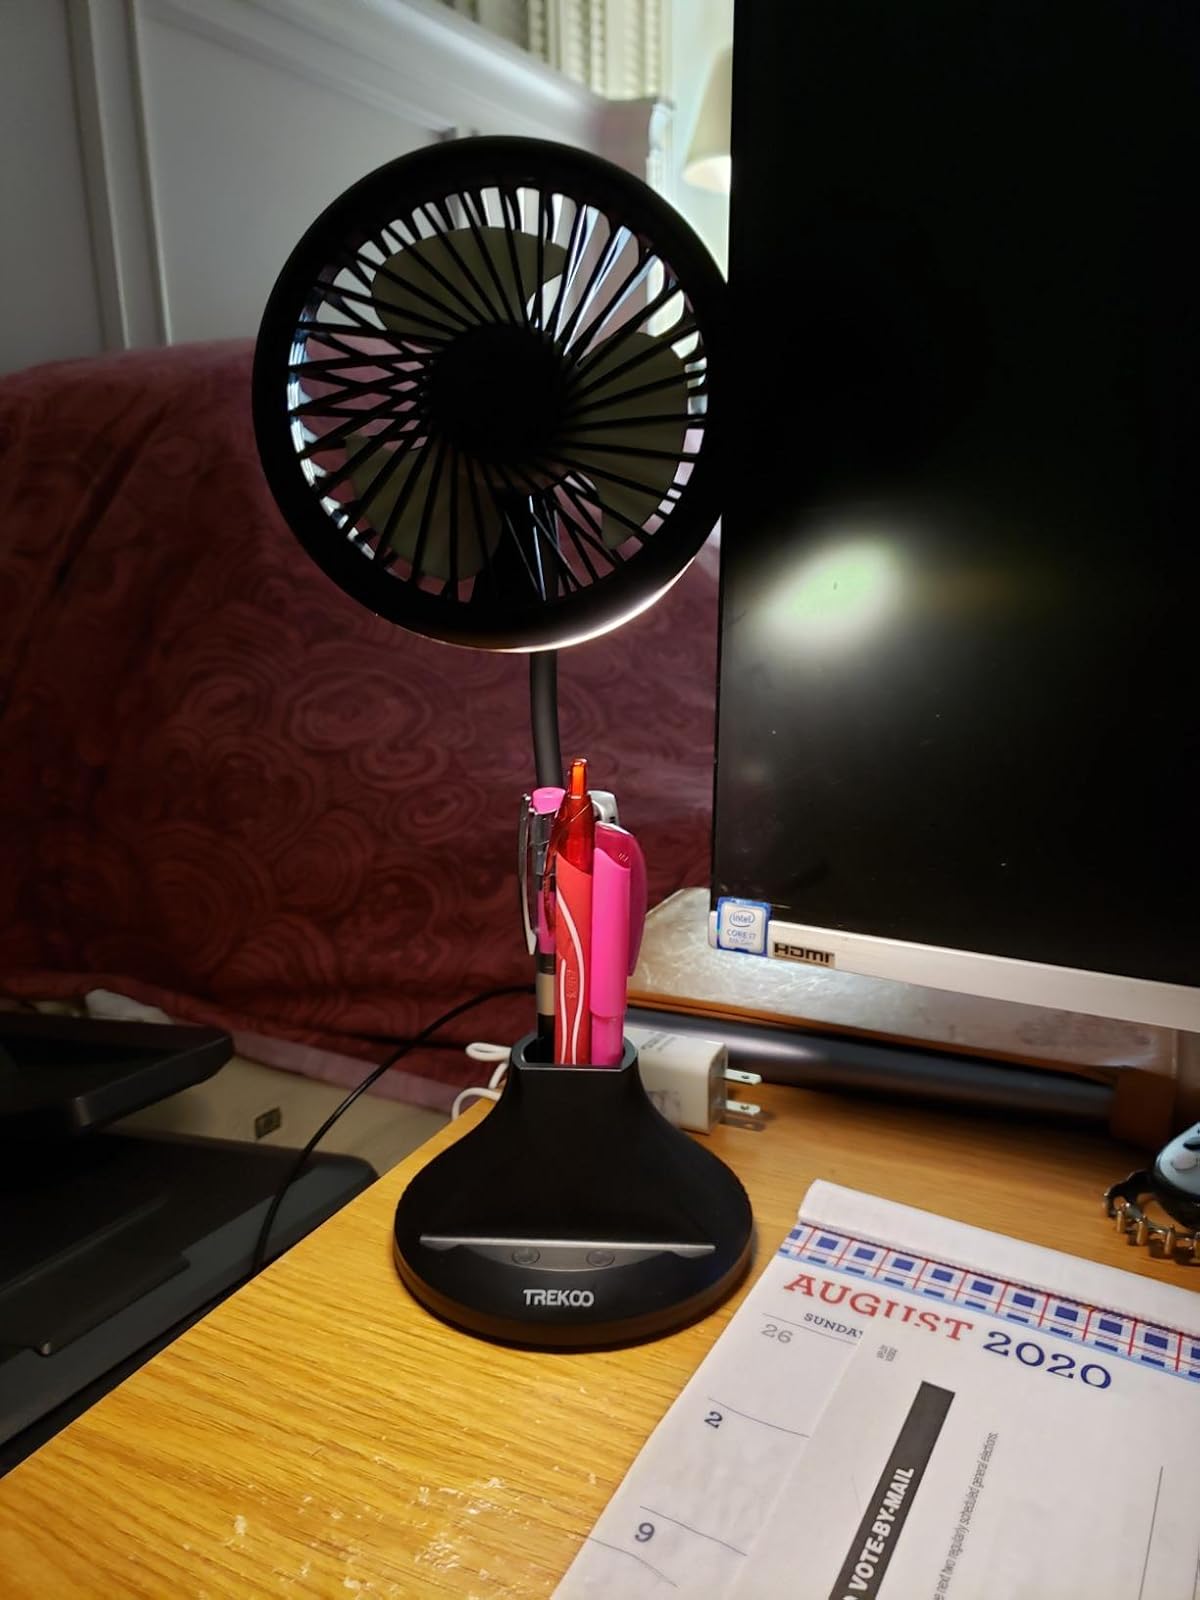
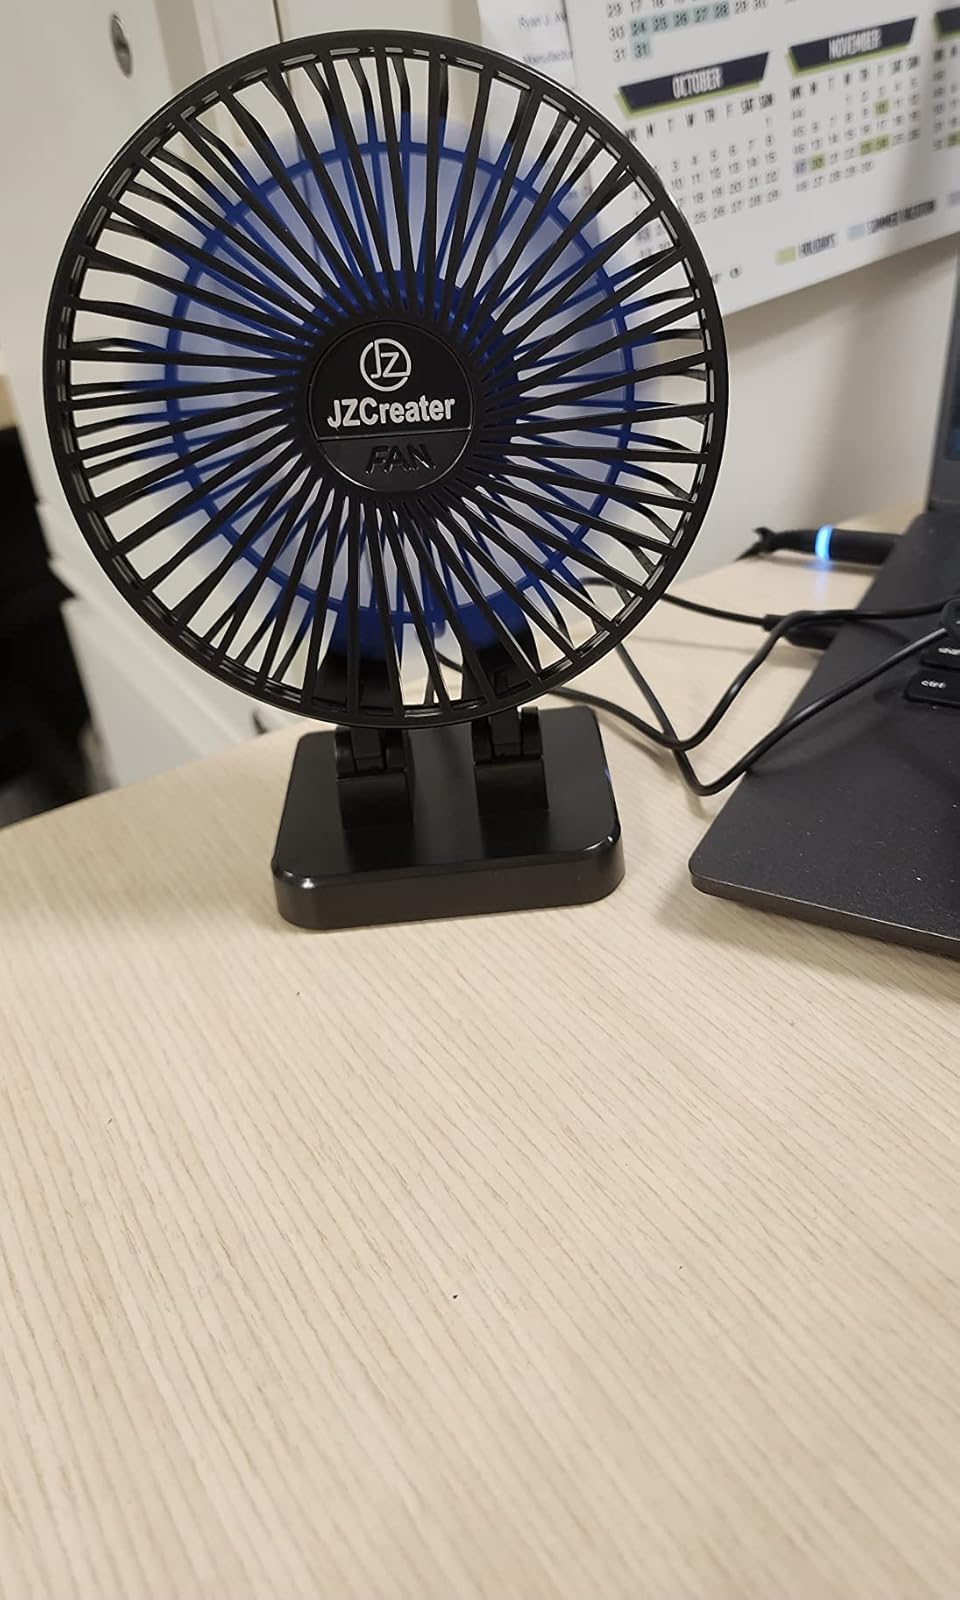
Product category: fan
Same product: no